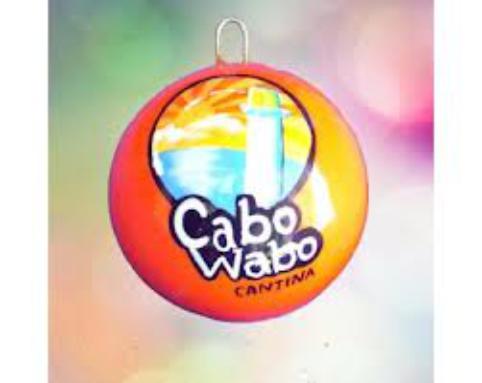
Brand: Cabo Wabo
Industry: Food